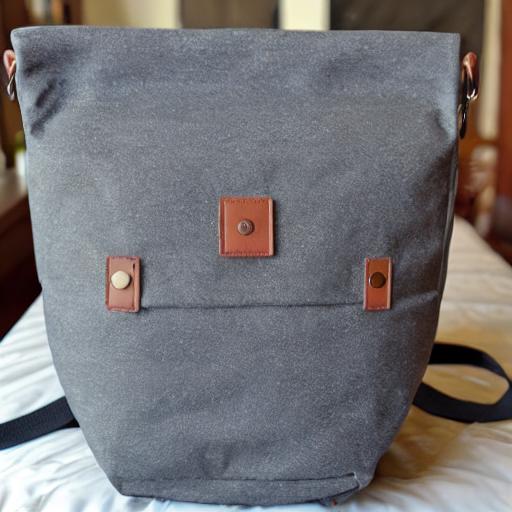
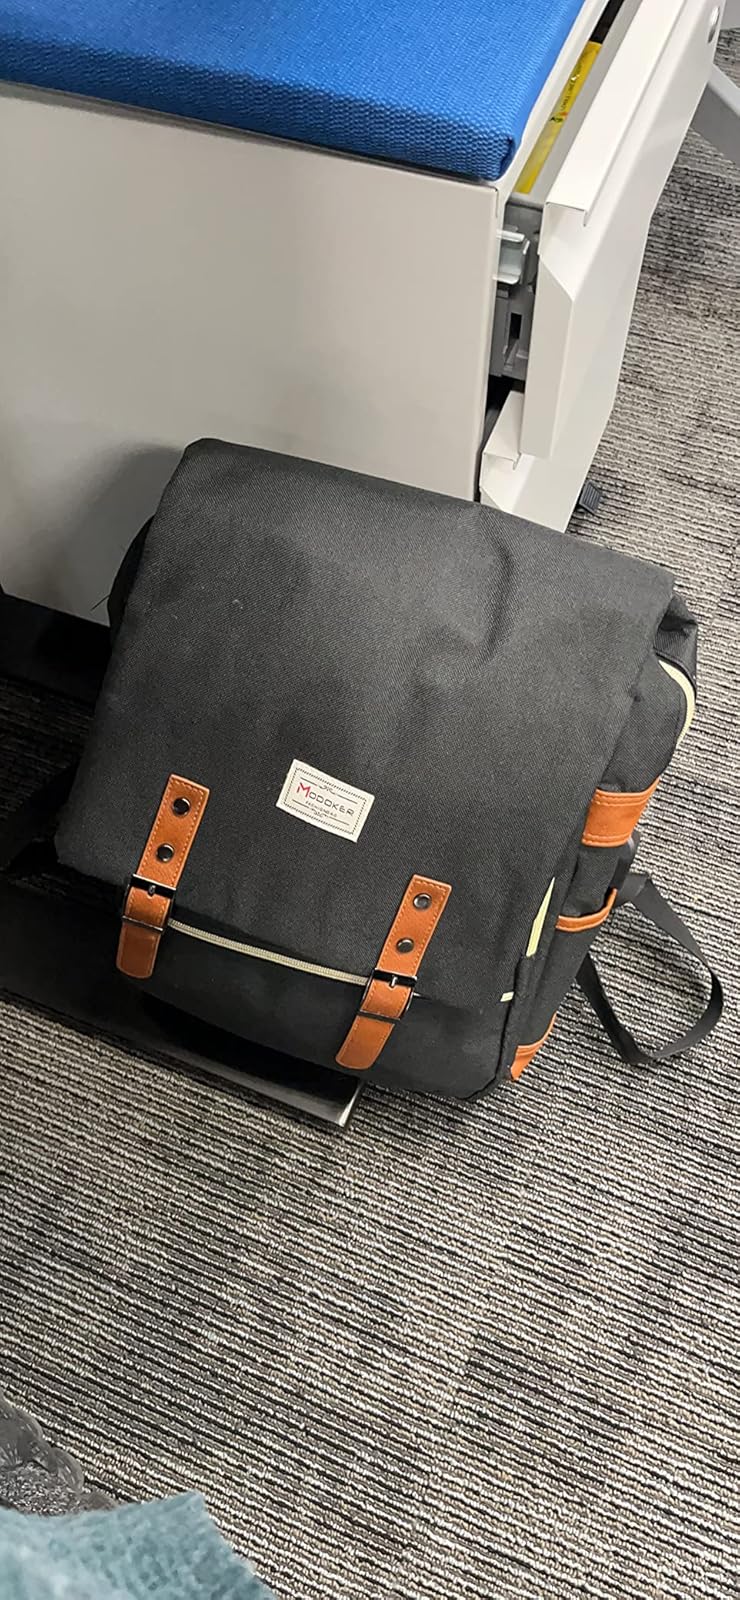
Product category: bag
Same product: no